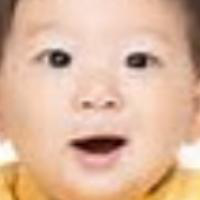
Age group: age 01-10